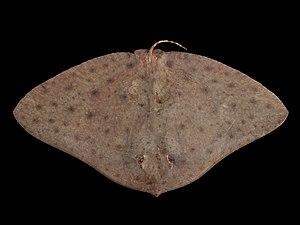
Les raies ou batoïdes forment un super-ordre de poissons cartilagineux caractérisés par un corps aplati, de grandes nageoires pectorales solidaires du tronc et des fentes branchiales ventrales. Le super-ordre contient près de 500 espèces réparties en 13 familles.
Gymnura est un genre de raies de la famille des Gymnuridae. Elles sont parfois appelées « raies-papillons ».
Gymnura micrura est une espèce de raies.